Power electronics

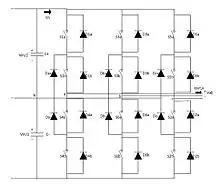
FIGURE 5: Three-phase voltage source inverter circuit schematic

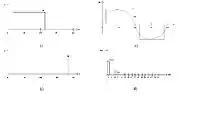
FIGURE 6: Three-phase square-wave operation a) Switch state S1 b) Switch state S3 c) S1 output d) S3 output

Single-phase VSIs are used primarily for low power range applications, while three-phase VSIs cover both medium and high power range applications. Figure 5 shows the circuit schematic for a three-phase VSI.